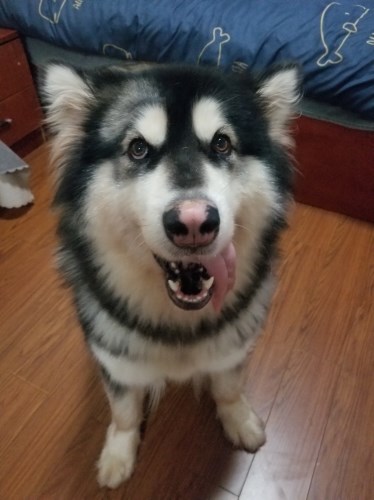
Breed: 1324-n000004-malamute